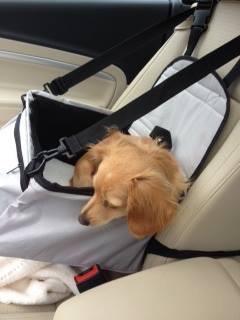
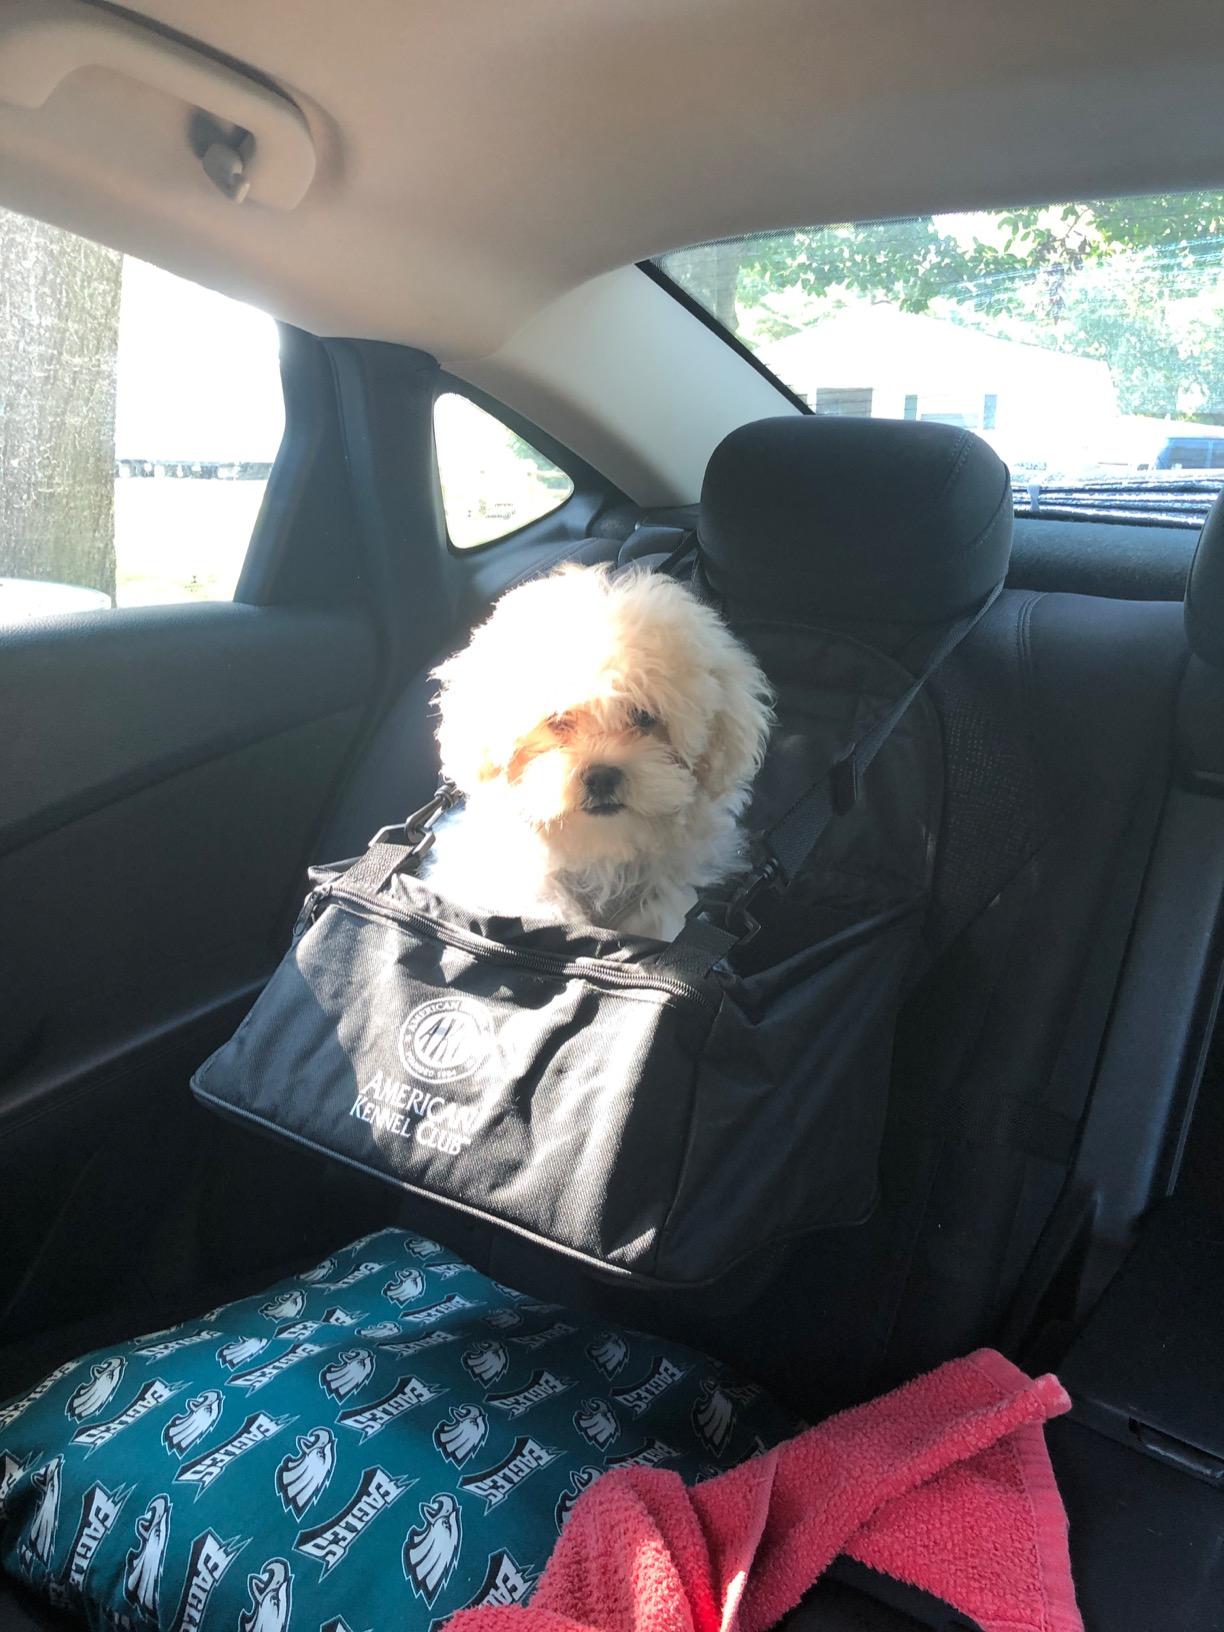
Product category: items_kennel
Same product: no